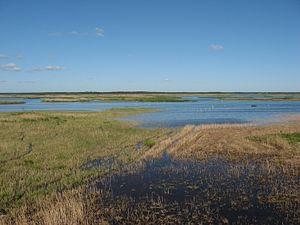
Le lac d'Engure ou Engures ezers est le troisième plus grand lac de Lettonie, après le lac Lubans et le lac Rāzna. Situé entre les régions Zemgale et Kurzeme il s'étend sur 40,46 km².